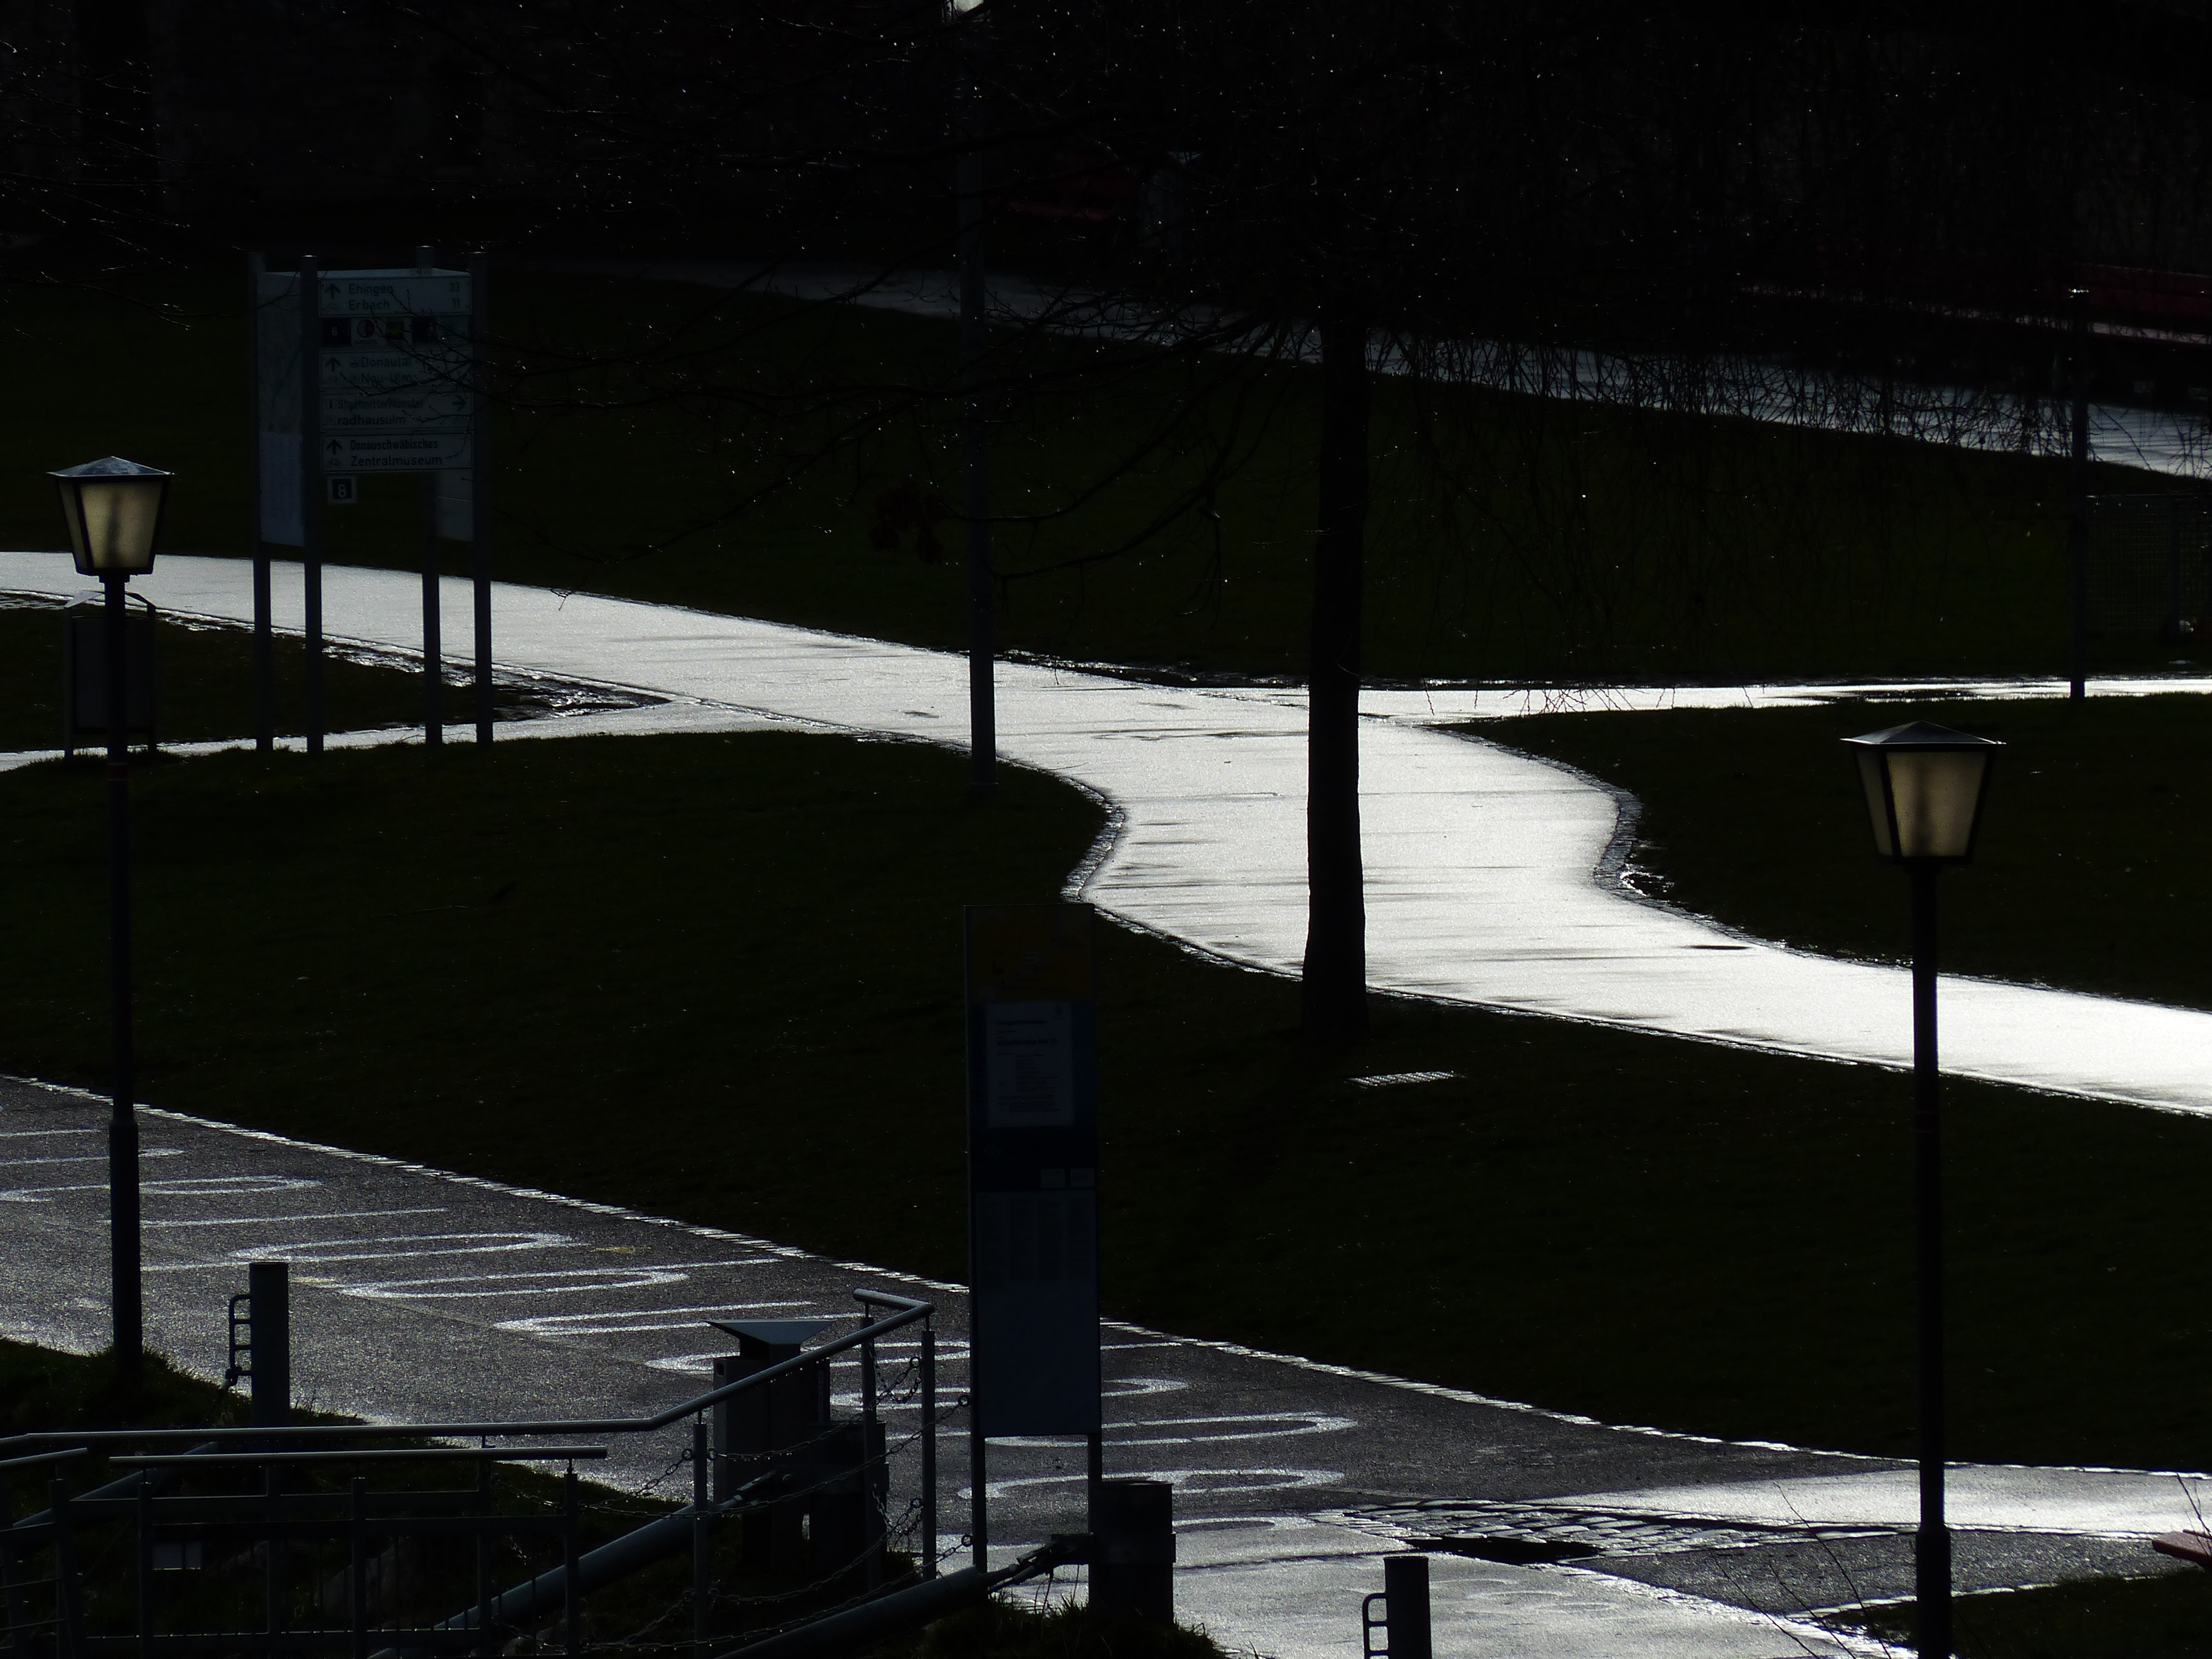
pedestrian, snow, light, structure, road, traffic, night, rain, wet, reflection, shine, weather, darkness, black, monochrome, lighting, stadium, cycling, streets, shape, junction, cyclists, cycle path, road network, cycle path network, sport venue